Futurism

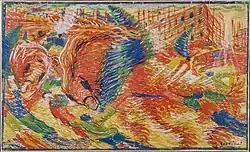
Umberto Boccioni, sketch of "The City Rises" (1910)

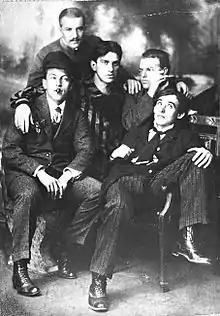
Group photograph of several Russian Futurists, published in their manifesto "A Slap in the Face of Public Taste". Left to right: Aleksei Kruchyonykh, Vladimir Burliuk, Vladimir Mayakovsky, David Burliuk, and Benedikt Livshits.

Futurism was an artistic and social movement that originated in Italy, and to a lesser extent in other countries, in the early 20th century. It emphasized dynamism, speed, technology, youth, violence, and objects such as the car, the airplane, and the industrial city. Its key figures included Italian artists Filippo Tommaso Marinetti, Umberto Boccioni, Carlo Carrà, Fortunato Depero, Gino Severini, Giacomo Balla, and Luigi Russolo. Italian Futurism glorified modernity and, according to its doctrine, "aimed to liberate Italy from the weight of its past." Important Futurist works included Marinetti's 1909 "Manifesto of Futurism", Boccioni's 1913 sculpture "Unique Forms of Continuity in Space", Balla's 1913–1914 painting "Abstract Speed + Sound", and Russolo's "The Art of Noises" (1913).